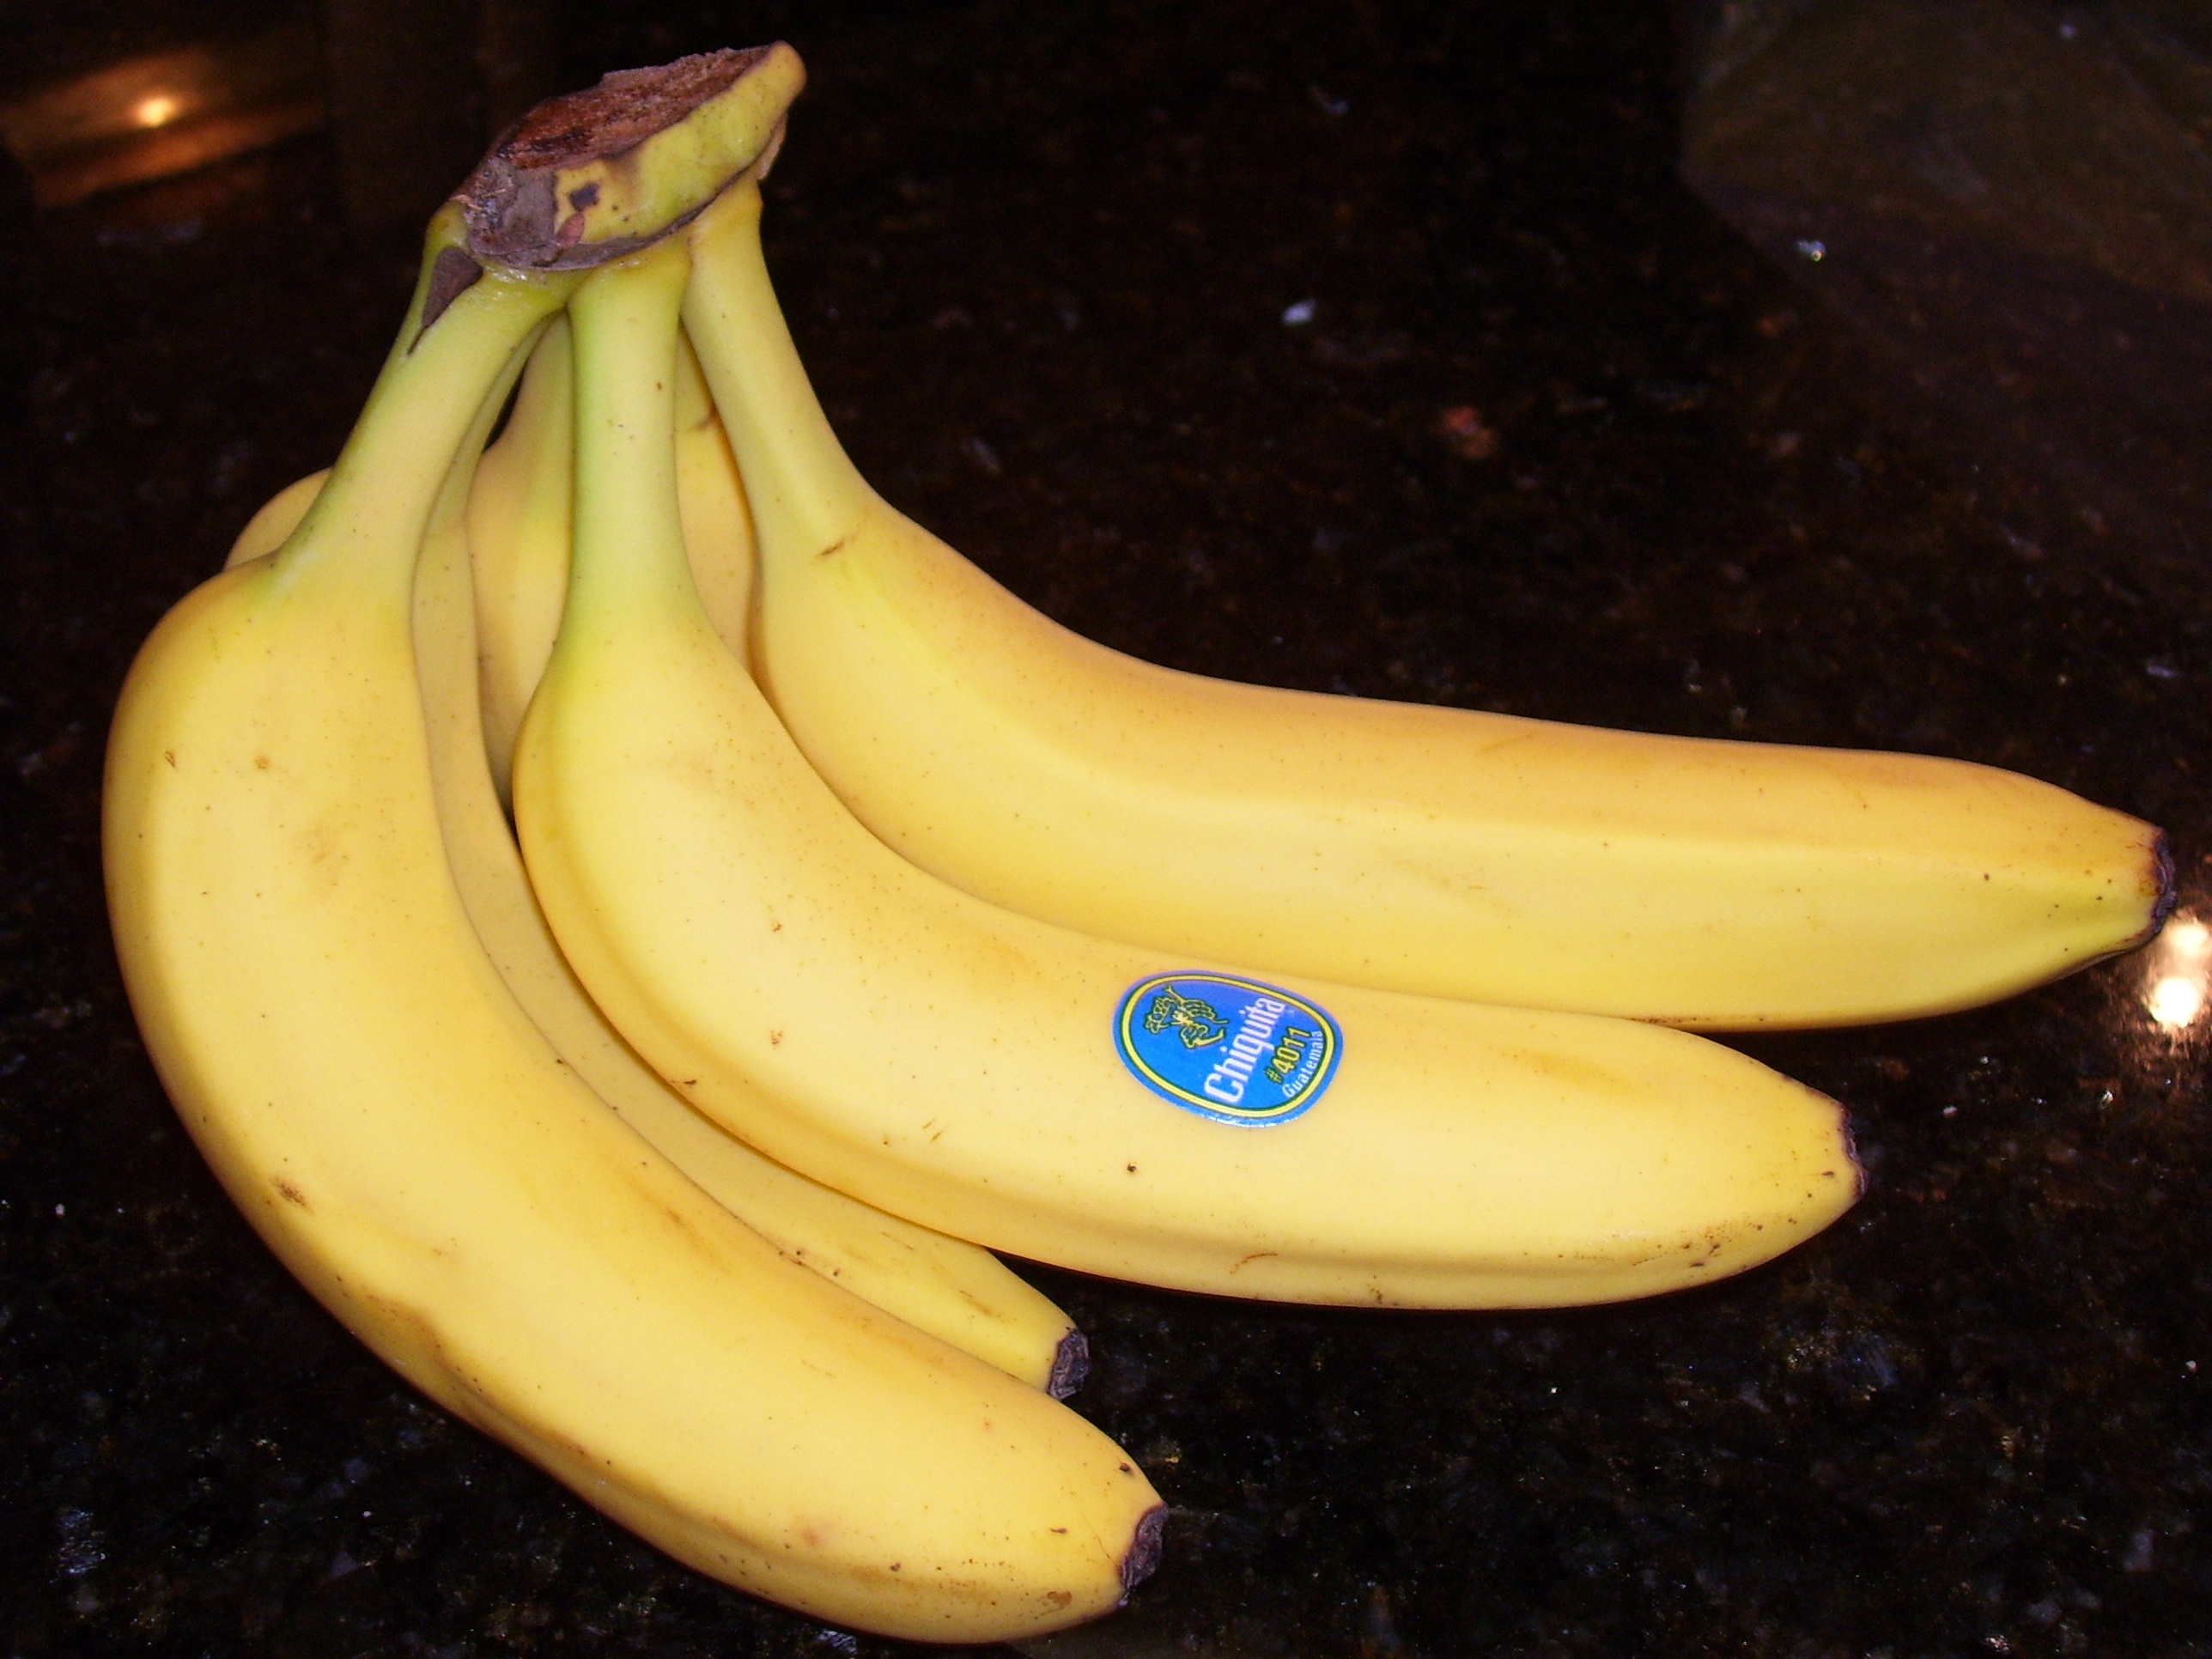
plant, bunch, fruit, ripe, food, produce, vegetable, tropical, natural, fresh, yellow, banana, healthy, bananas, nutrition, diet, flowering plant, land plant, banana family, cooking plantain